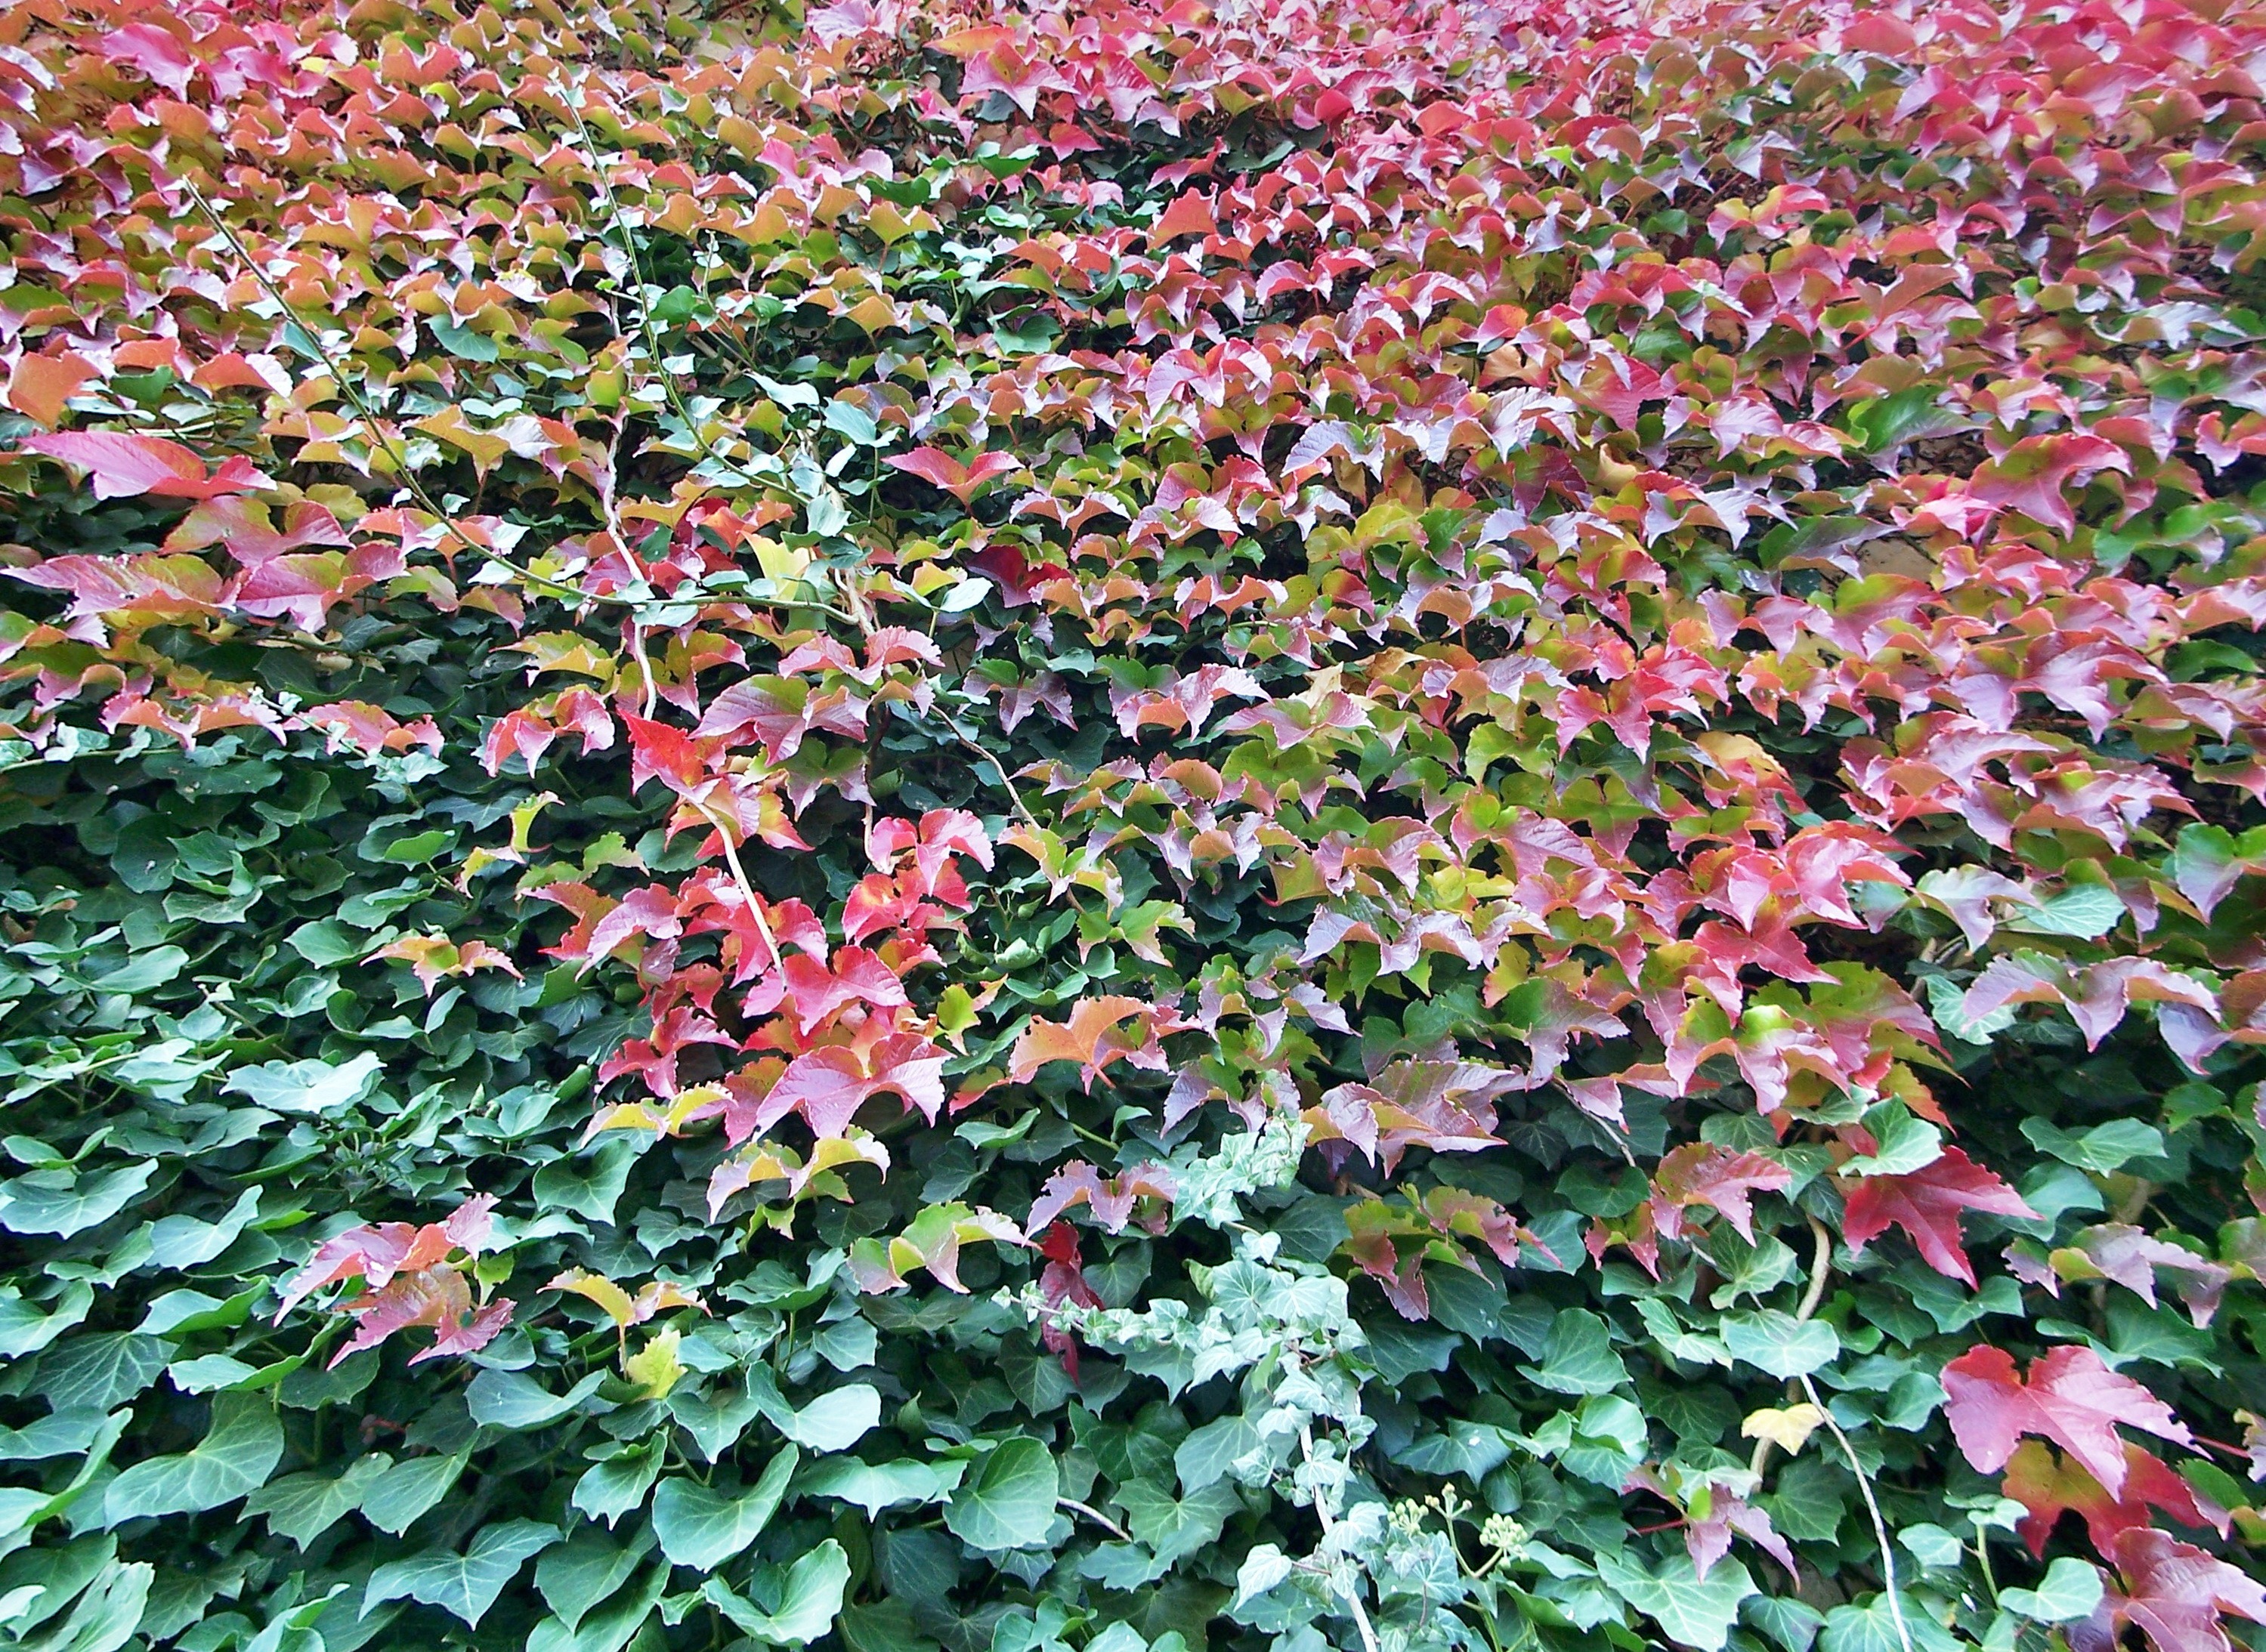
tree, plant, vine, leaf, flower, autumn, botany, colorful, garden, background, shrub, flowering plant, annual plant, woody plant, land plant